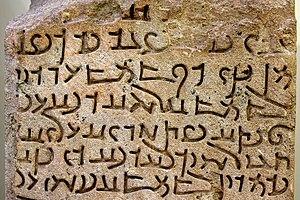
Hatra est une ancienne cité arabe de Haute Mésopotamie, dans le Nord de l'Irak actuel. Elle s'est développée au cours des trois premiers siècles de l'ère chrétienne, en particulier au IIᵉ siècle, alors qu'elle était capitale d'un royaume puissant, allié de l'Empire parthe, et qu'elle résista à plusieurs sièges des armées de l'Empire romain. Hatra fut un important centre religieux, dont la divinité principale était le Dieu-Soleil. Son rayonnement s'étendait aux tribus arabes voisines, et elle était sans doute aussi un important centre caravanier. Sa culture était un mélange de traditions mésopotamiennes, syriennes, gréco-romaines et iraniennes, visible notamment dans les domaines religieux, architecturaux et artistiques. Elle fut détruite après la chute des Parthes, par les Perses sassanides d'Ardachîr Iᵉʳ et Shapur Iᵉʳ en 241 puis abandonnée par la suite.